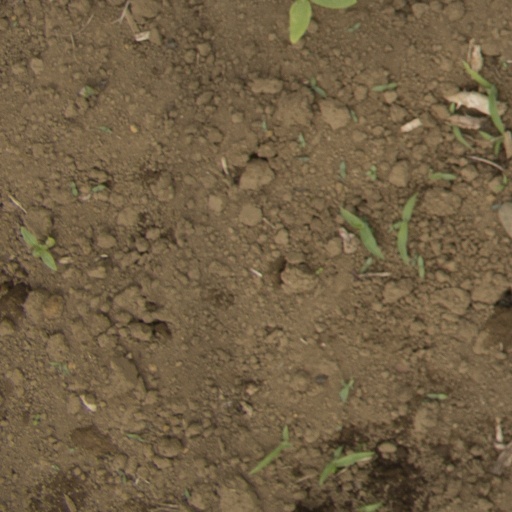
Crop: Jerusalem artichoke